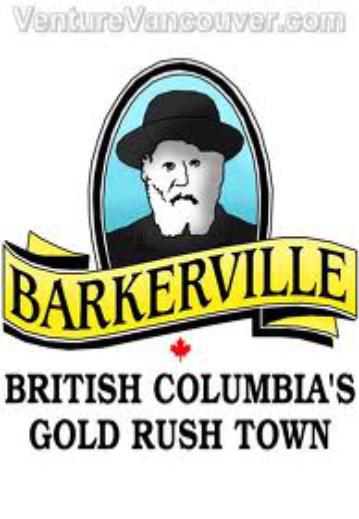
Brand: Barkerville
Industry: Others